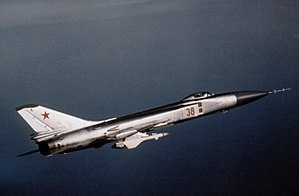
Sukhoj Su-15
Su-15 fra Sovjetunionens luftvåben
Sukhoj Su-15 var et jagerfly udviklet i Sovjetunionen af designbureauet Sukhoj i 1960'erne til afløsning af Sukhoj Su-11 og Sukhoj Su-9, der var blevet forældede i takt med, at NATO havde introduceret nyere og mere effektive strategiske bombefly. Su-15 blev udviklet med det formål at fremstille et jagerfly, der skulle kunne opspore og nedskyde fjendtlige bombefly, hvilket indebar, at Su-15 var mindre effektiv i luftkamp mod andre jagerfly. Su-15 blev alene brugt af Sovjetunionen og blev således aldrig eksporteret til andre lande.